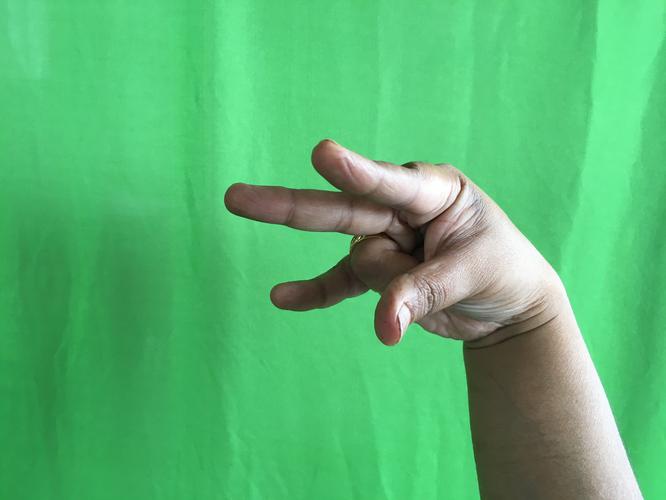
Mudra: Kangulam
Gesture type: single_hand